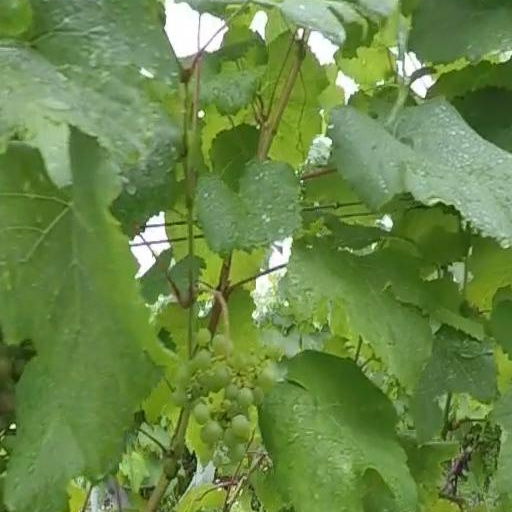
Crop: grape